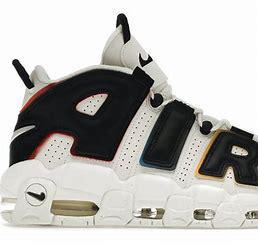
Brand: Nike
Model: Air More Uptempo 96